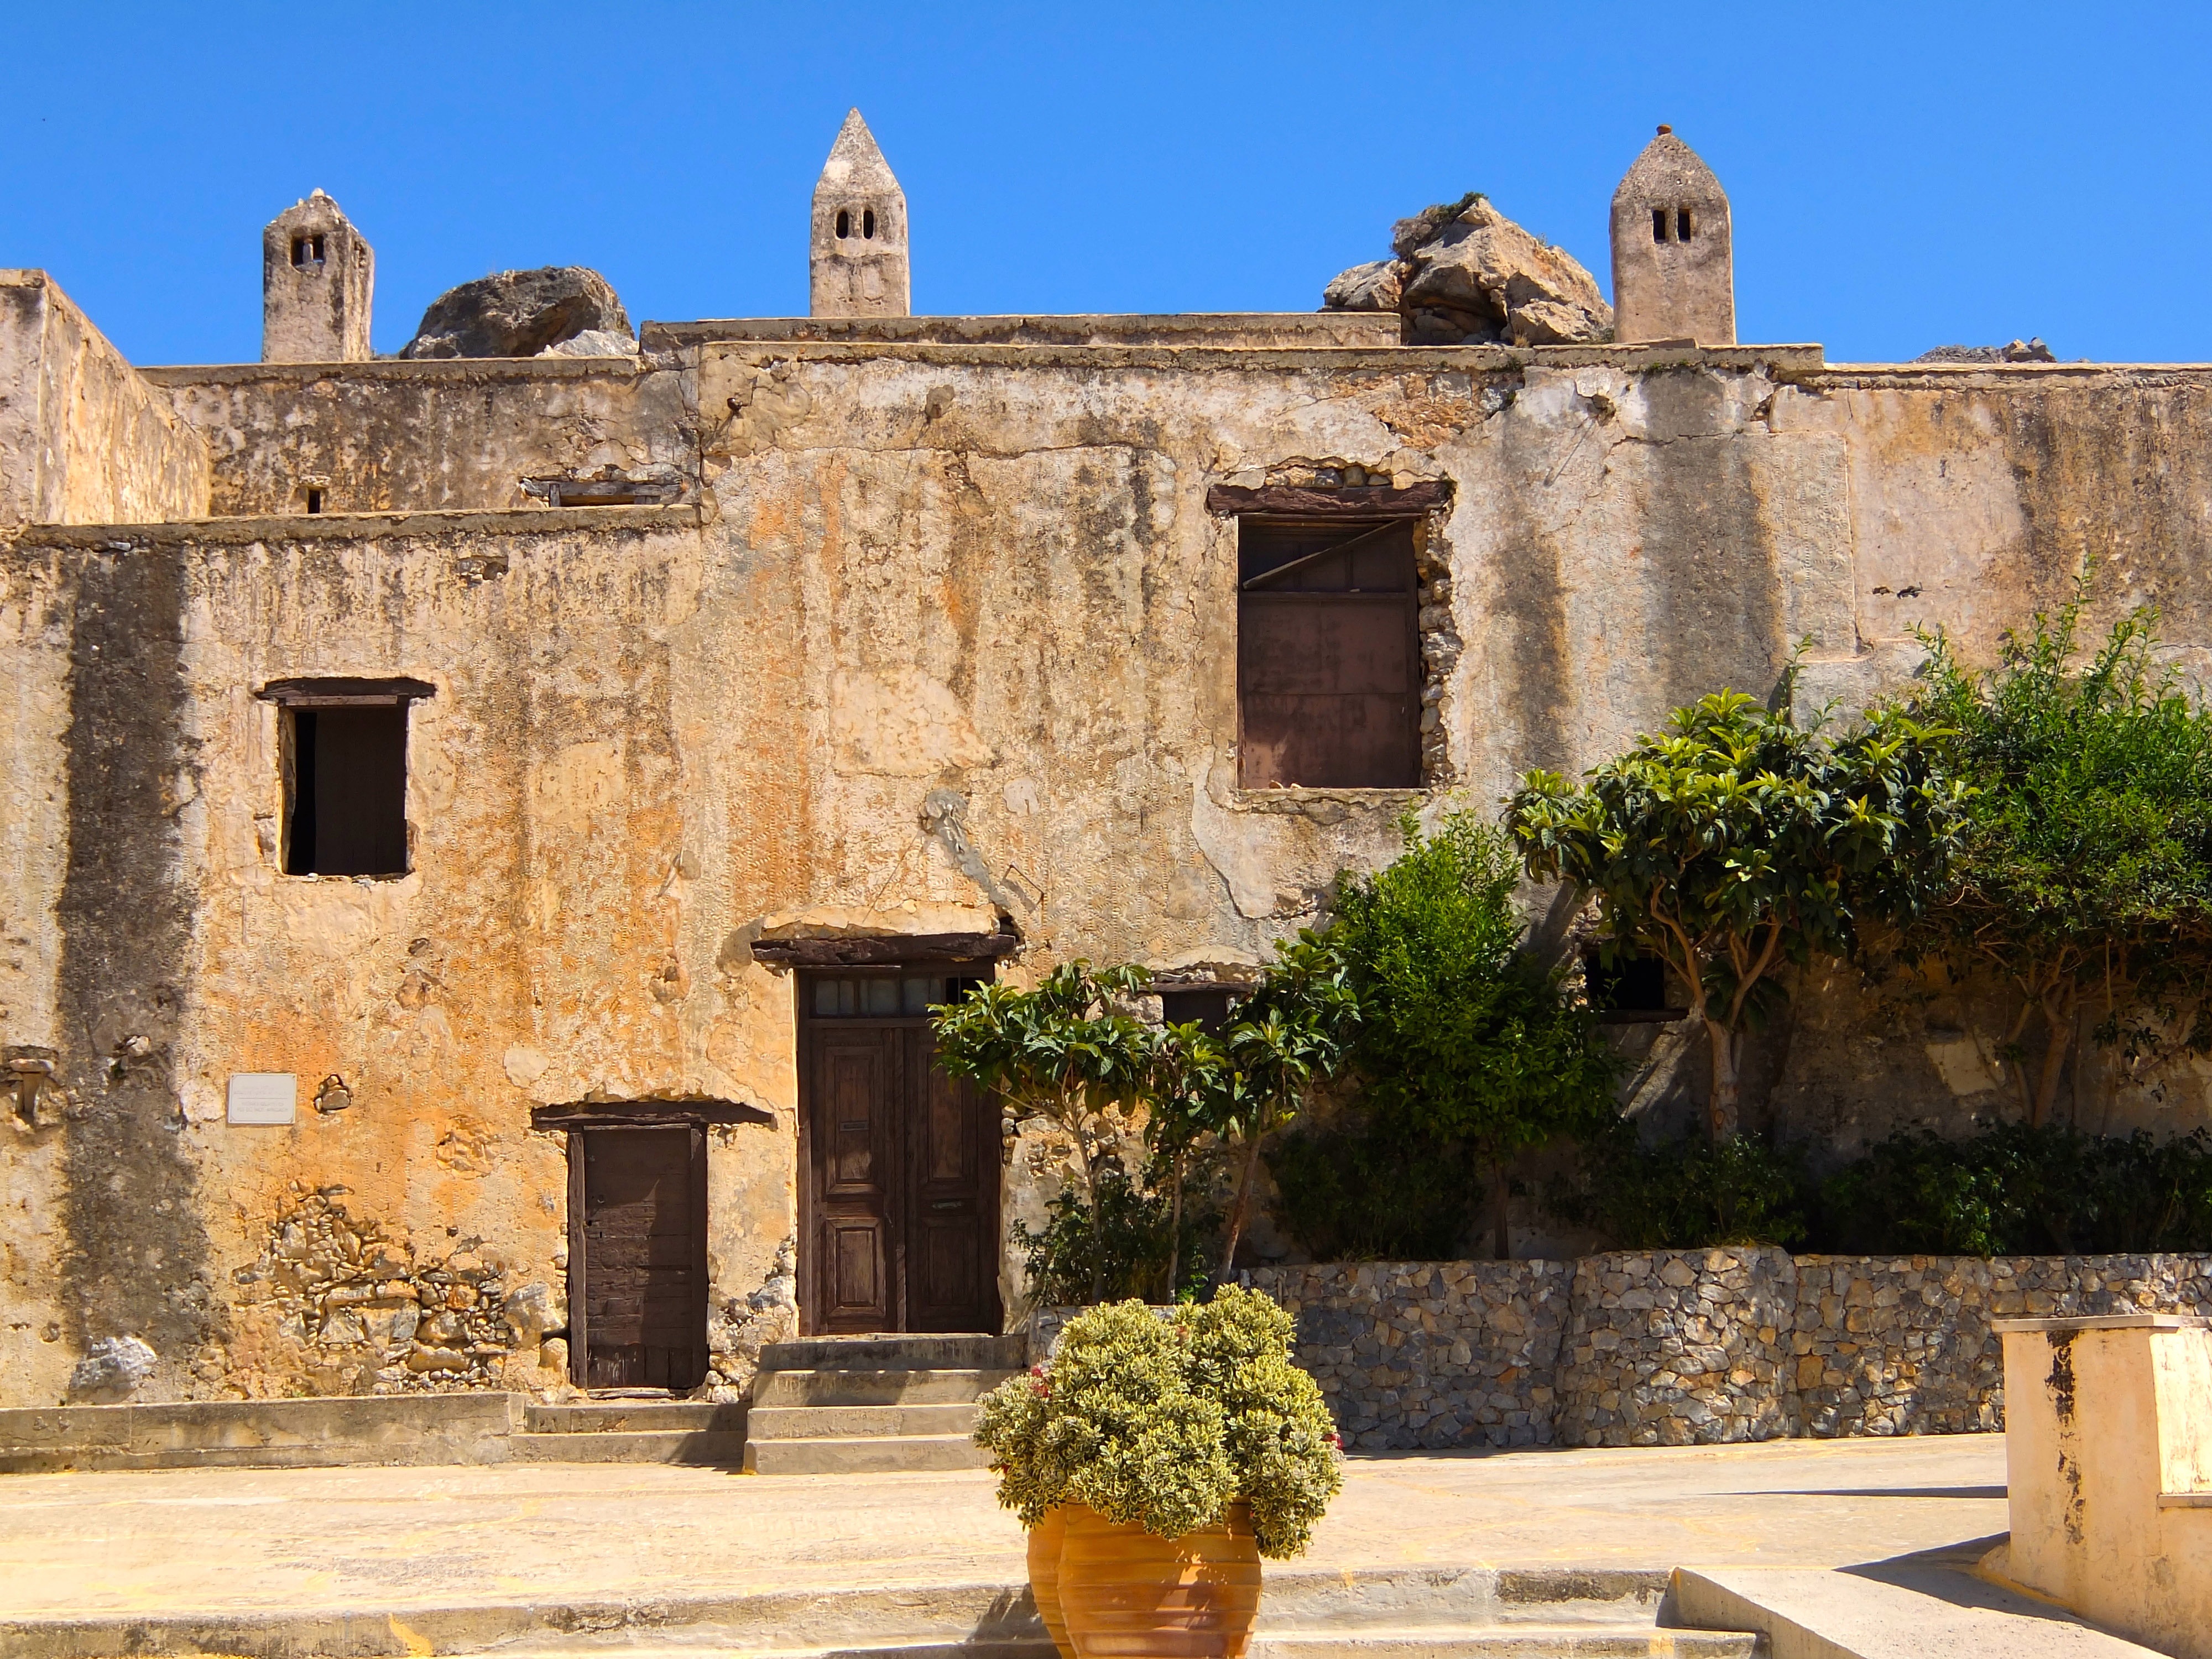
architecture, sun, villa, window, building, palace, home, wall, village, mediterranean, facade, fortification, place of worship, sunny, shutters, ruins, monastery, estate, lapsed, holiday house, historic site, ancient history, spanish missions in california